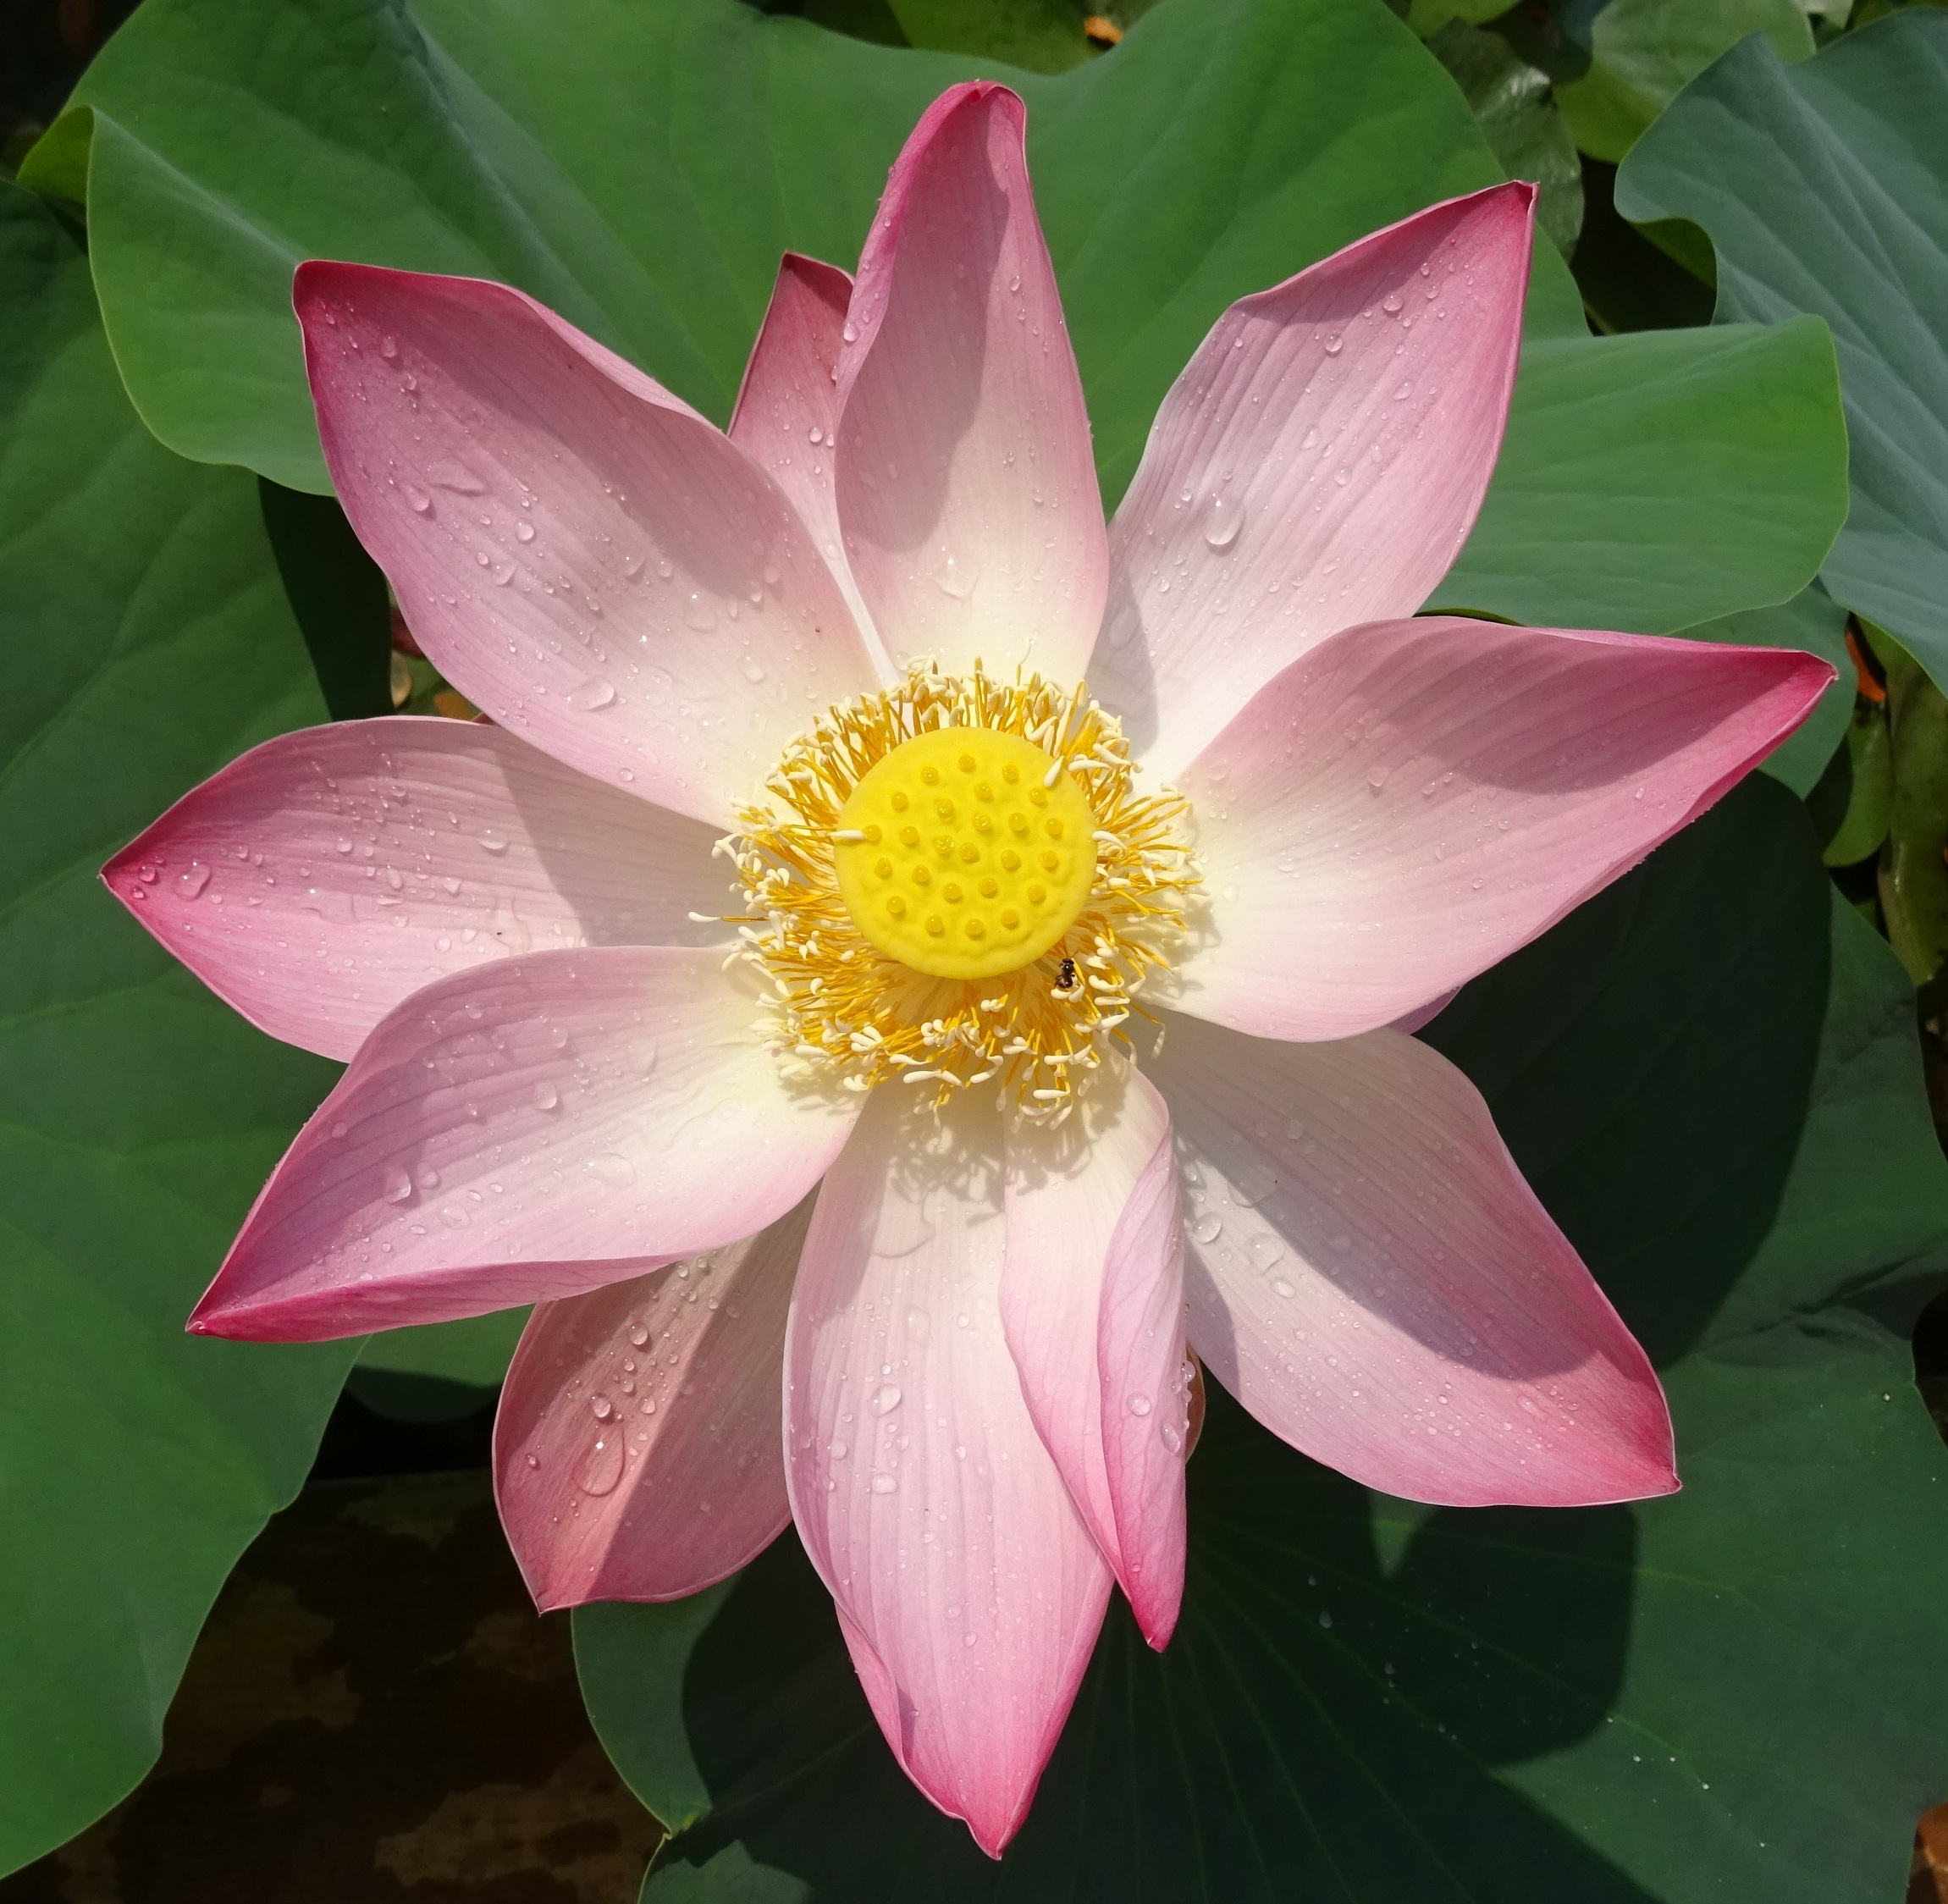
nature, plant, flower, petal, bloom, pond, tranquility, peace, fresh, botany, blooming, aquatic, garden, pink, sacred lotus, aquatic plant, nelumbonaceae, dharwad, flora, botanical, pistil, stamen, lotus, serenity, india, sacred, pure, oriental, nelumbo, nucifera, east indian lotus, kamal, pundarika, padma, padam, sarsija, sharada, ambuj, nelumbium speciosum, flowering plant, city car, land plant, lotus family, proteales